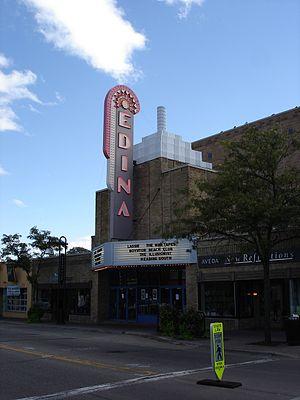
Edina est une ville du comté de Hennepin du Minnesota, aux États-Unis. Edina est située dans la banlieue sud-ouest de Minneapolis, et commença en tant que petite communauté de fermes et de scieries dans les années 1860. Edina est aujourd'hui une communauté métropolitaine développée à 95 %.